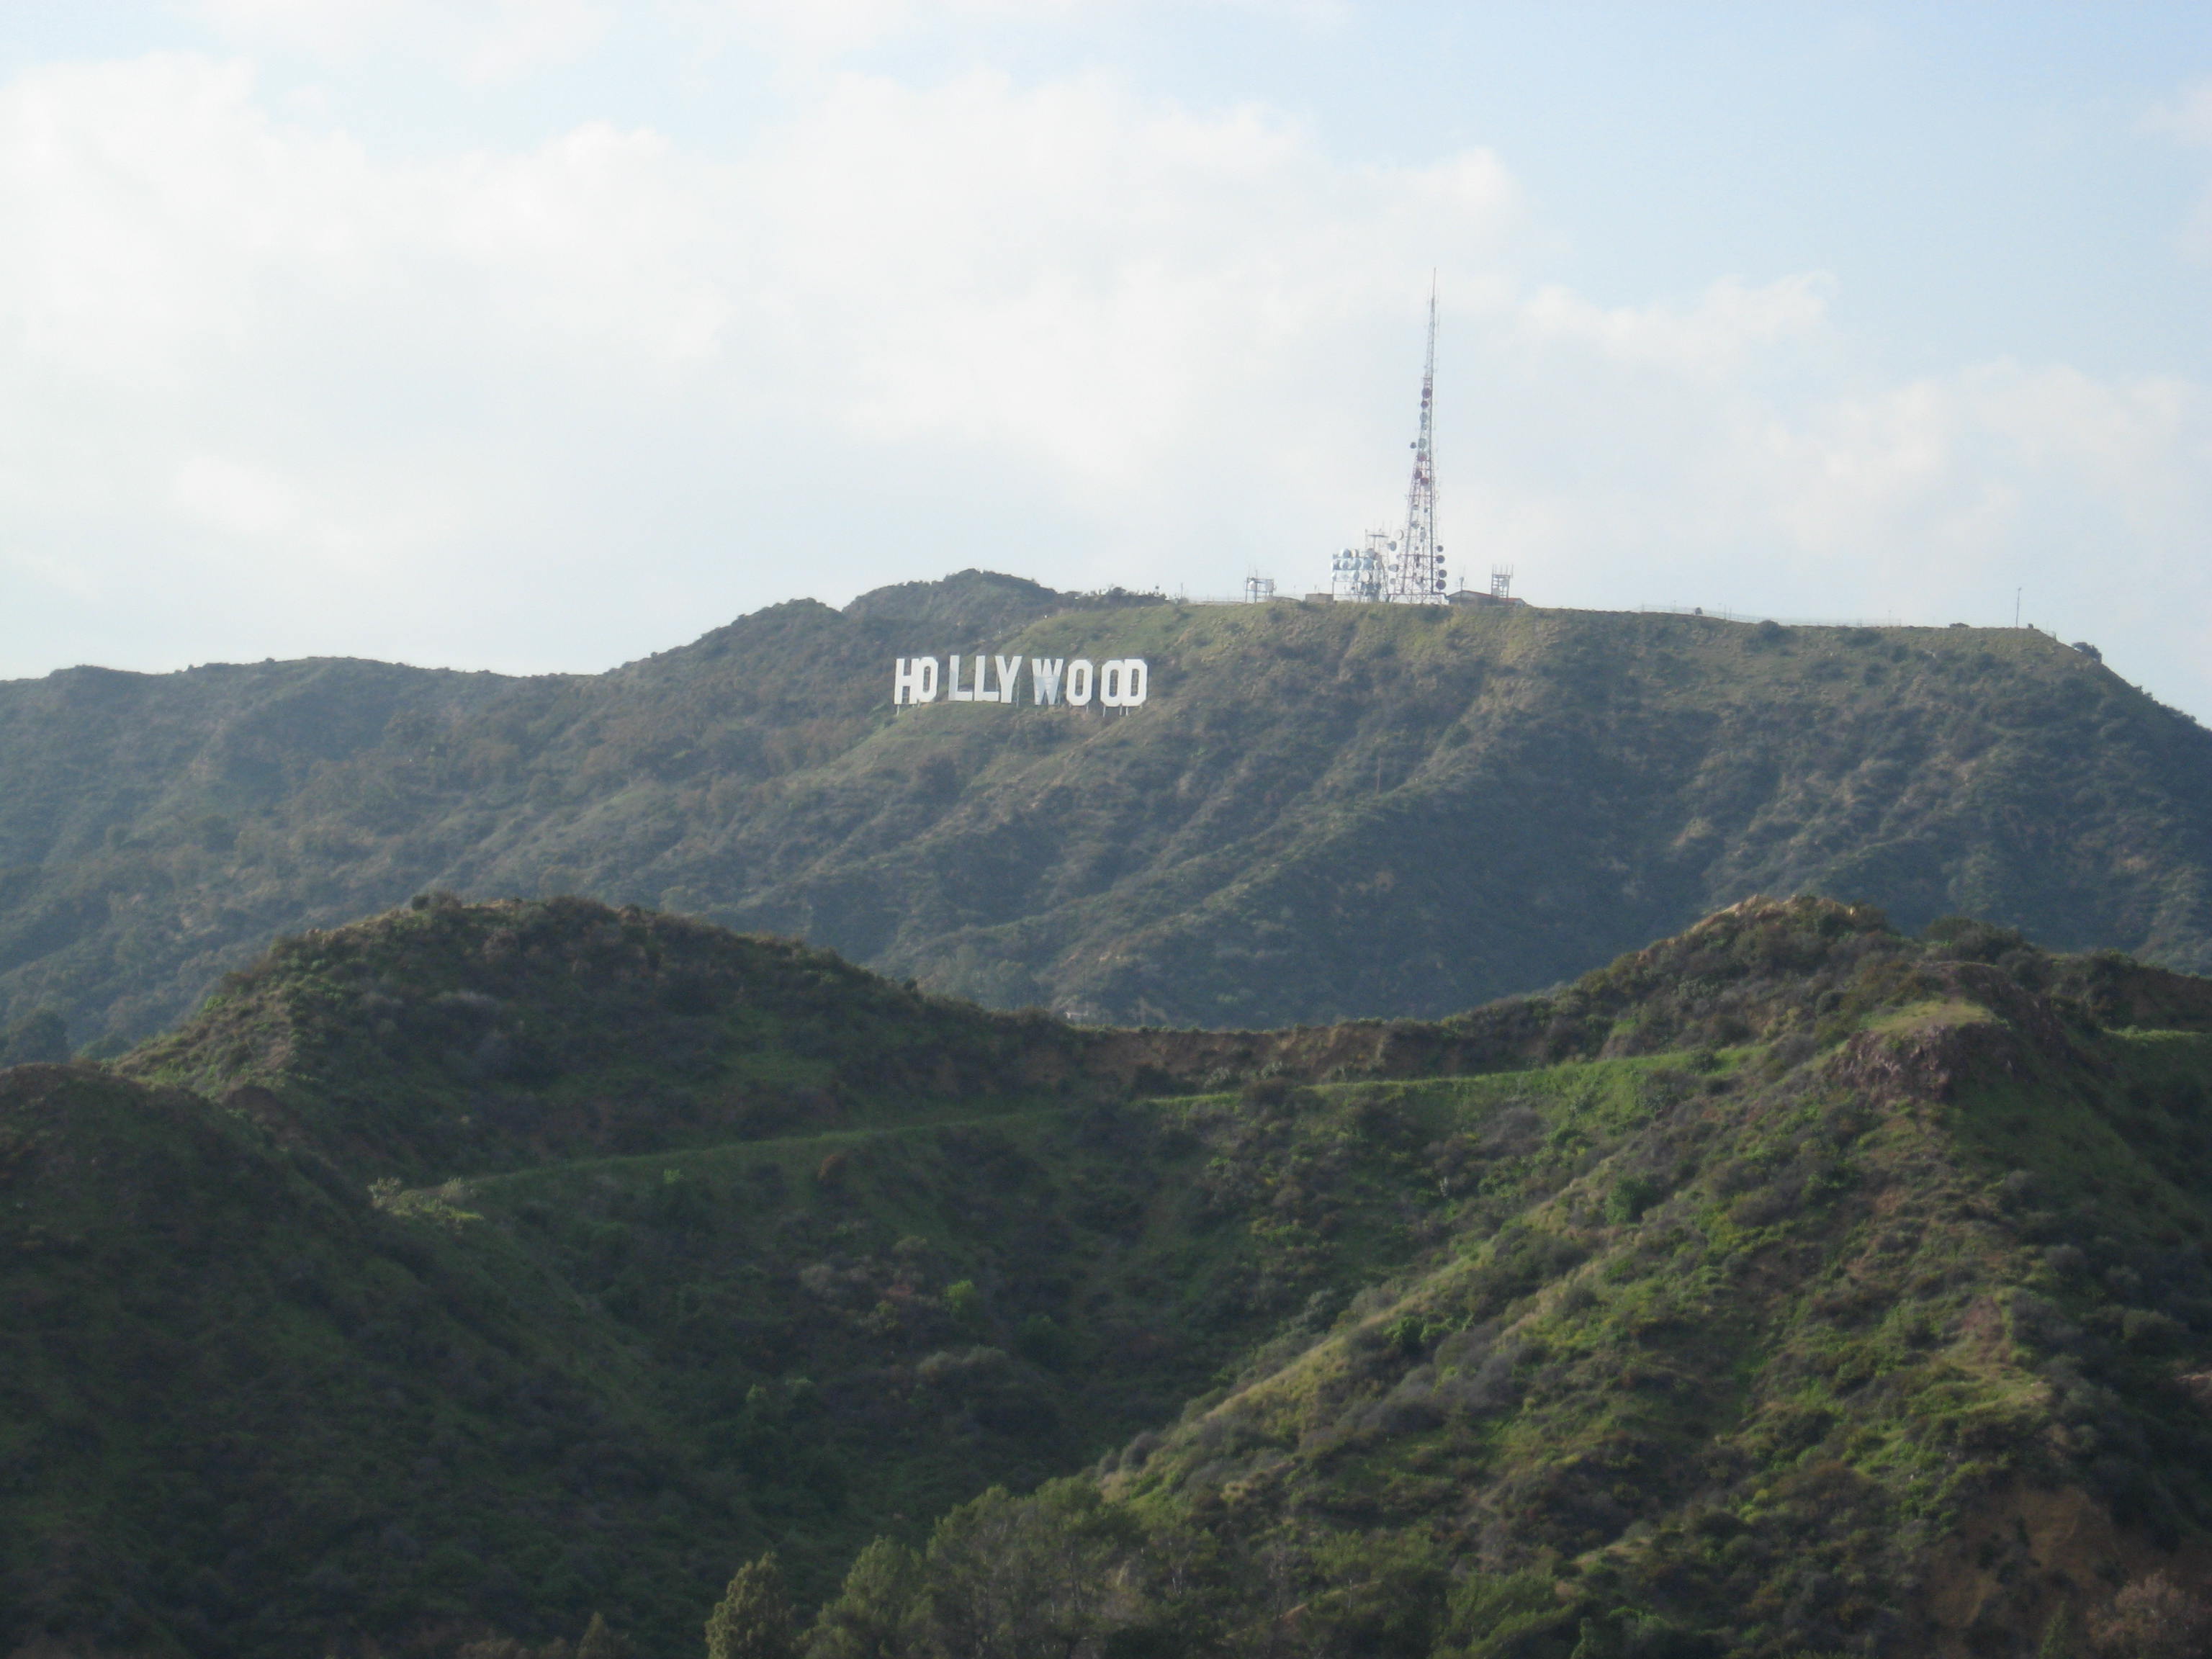
mountain, hill, mountain range, cliff, hollywood, sign, terrain, california, ridge, summit, observatory, creativecommons, plateau, los, angeles, fell, griffith, landform, mountain pass, geographical feature, mountainous landforms